Jo Brosnahan

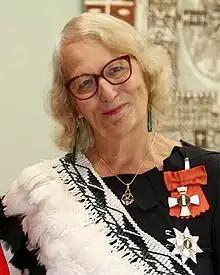
Brosnahan in 2023

Dame Jo Anne Brosnahan is a New Zealand company director and leadership adviser, and former regional government executive. She served as chief executive of Northland Regional Council for five years from 1991, followed by eight years as chief executive of Auckland Regional Council. In 2005, Brosnahan was appointed a Companion of the Queen's Service Order for public services, and in 2023 she was appointed Dame Companion of the New Zealand Order of Merit, for services to services to governance and business.